Ogden Express

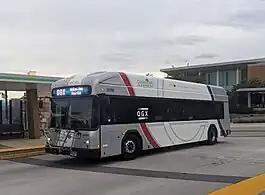
An OGX bus at Weber State Central, September 2023

Ogden Express (OGX) is a bus rapid transit (BRT) line in southern Ogden, Utah. United States. The line is operated by the Utah Transit Authority (UTA) and runs between Ogden Central station ("FrontRunner" station) and the McKay-Dee Hospital, via Weber State University (WSU). OGX is the third of UTA's BRT lines along the Wasatch Front, and officially opened on August 20, 2023.